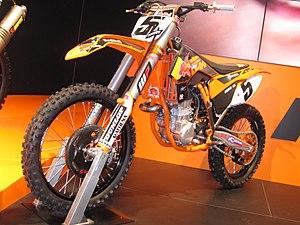
La 450 SX-F est un modèle 4 temps de motocyclette du constructeur KTM.